Cincinnati Skywalk

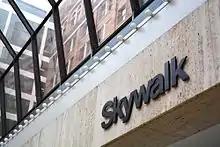
A section of the Cincinnati Skywalk inside the Mercantile Building near E. 4th St. and Main St.

In 2005, then-mayor Charlie Luken told the "New York Times" the Skywalk is "ugly" and the space underneath is "yucky".